1970 United Kingdom general election

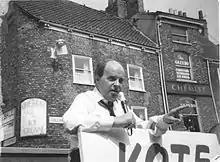
Shadow Chancellor Iain Macleod campaigning in York.

Other factors that were cited as reasons for the Conservative victory included union indiscipline, rising prices, the risk of devaluation, the imposition of Selective Employment Tax (SET), and a set of jobless figures released on final week of the campaign showing unemployment at its highest level since 1940. Interviewed by Robin Day, the outgoing Prime Minister Harold Wilson highlighted the possibility that "complacency engendered by the opinion polls" may have resulted in a poor turnout of Labour supporters.